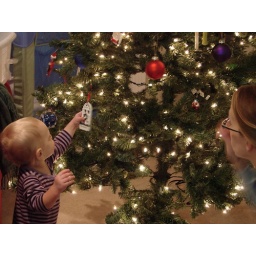
The Girl gives in to the temptation of the tree and its many shiny objects